Rajiformes

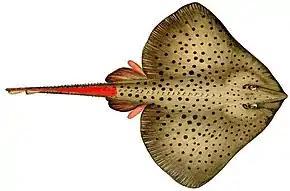
Skates have an electric organ in the tail. They use it to generate a weak electric field to locate their prey.

In most rajoids, water for breathing is taken in through the spiracles rather than through the mouth and exits through the gill slits. Most species swim by undulating their enlarged pectoral fins, but the guitarfish propel themselves through the water with sideways movements of their tail and caudal fin. Most species are carnivores, feeding on molluscs and other invertebrates on the sea bed, and small fish, but the manta ray feeds on plankton sieved out of the water as it swims by its wide open mouth. Some species are viviparous, others ovoviviparous (both giving birth to live young), but the skates lay eggs in horny cases known as mermaid's purses. Most species are benthic, resting on the sandy or muddy sea bed, sometimes undulating their pectoral fins to stir up sediment and bury themselves shallowly. Others, like the manta ray, are pelagic, and continually cruise the ocean.